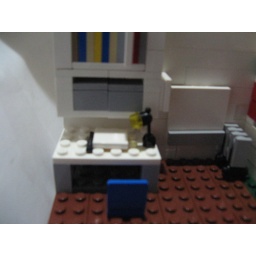
desk and book shelf in lego